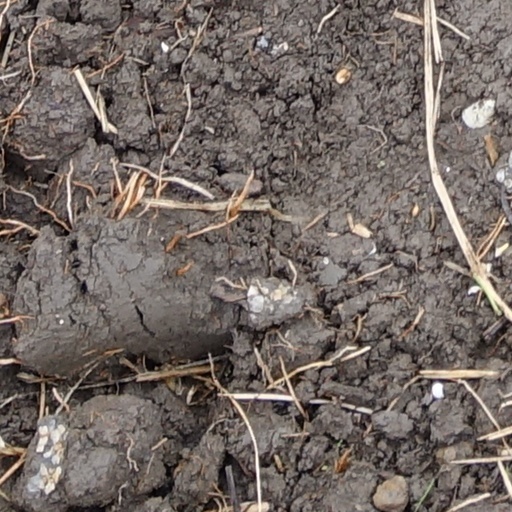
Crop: wheat